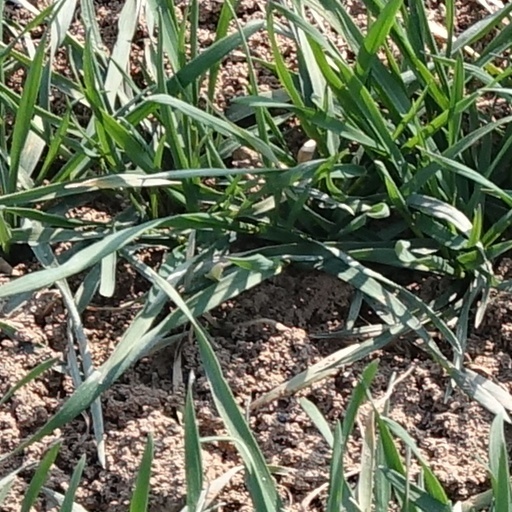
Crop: wheat